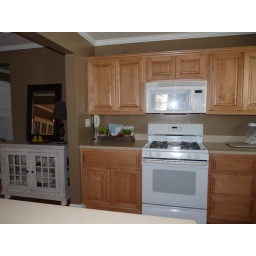
Stove wall of kitchen- cabinet to left is now in sitting room &amp;amp; a buffet sits there now.